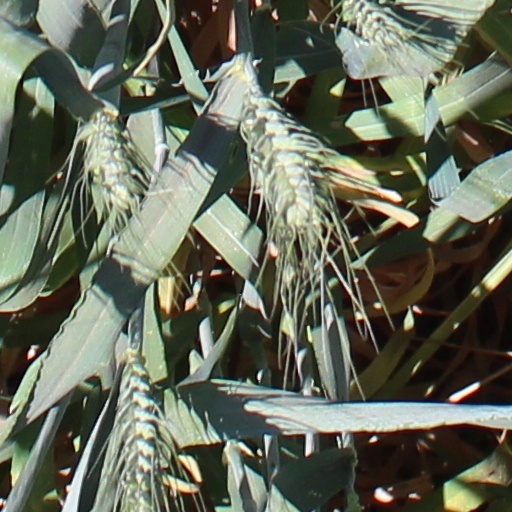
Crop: wheat